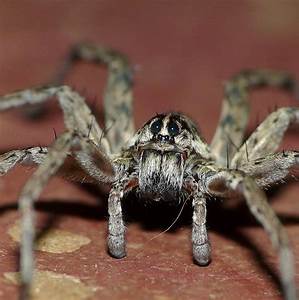
Label: ragno